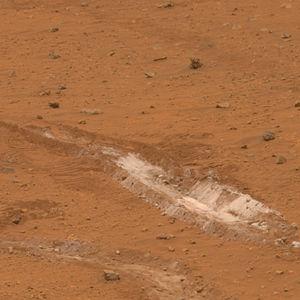
La possibilité de vie sur la planète Mars est une hypothèse historique formulée en raison de la proximité et des similitudes entre cette planète et la Terre. Les premières investigations sérieuses à ce sujet datent du XIXᵉ siècle et se poursuivent aujourd'hui, notamment à l'aide des missions d'explorations in situ. Car, bien que les « Martiens» constituent un élément récurrent dans les divertissements populaires tels que le cinéma et la bande-dessinée, la présence de vie sur Mars, actuelle ou passée, reste une question ouverte.